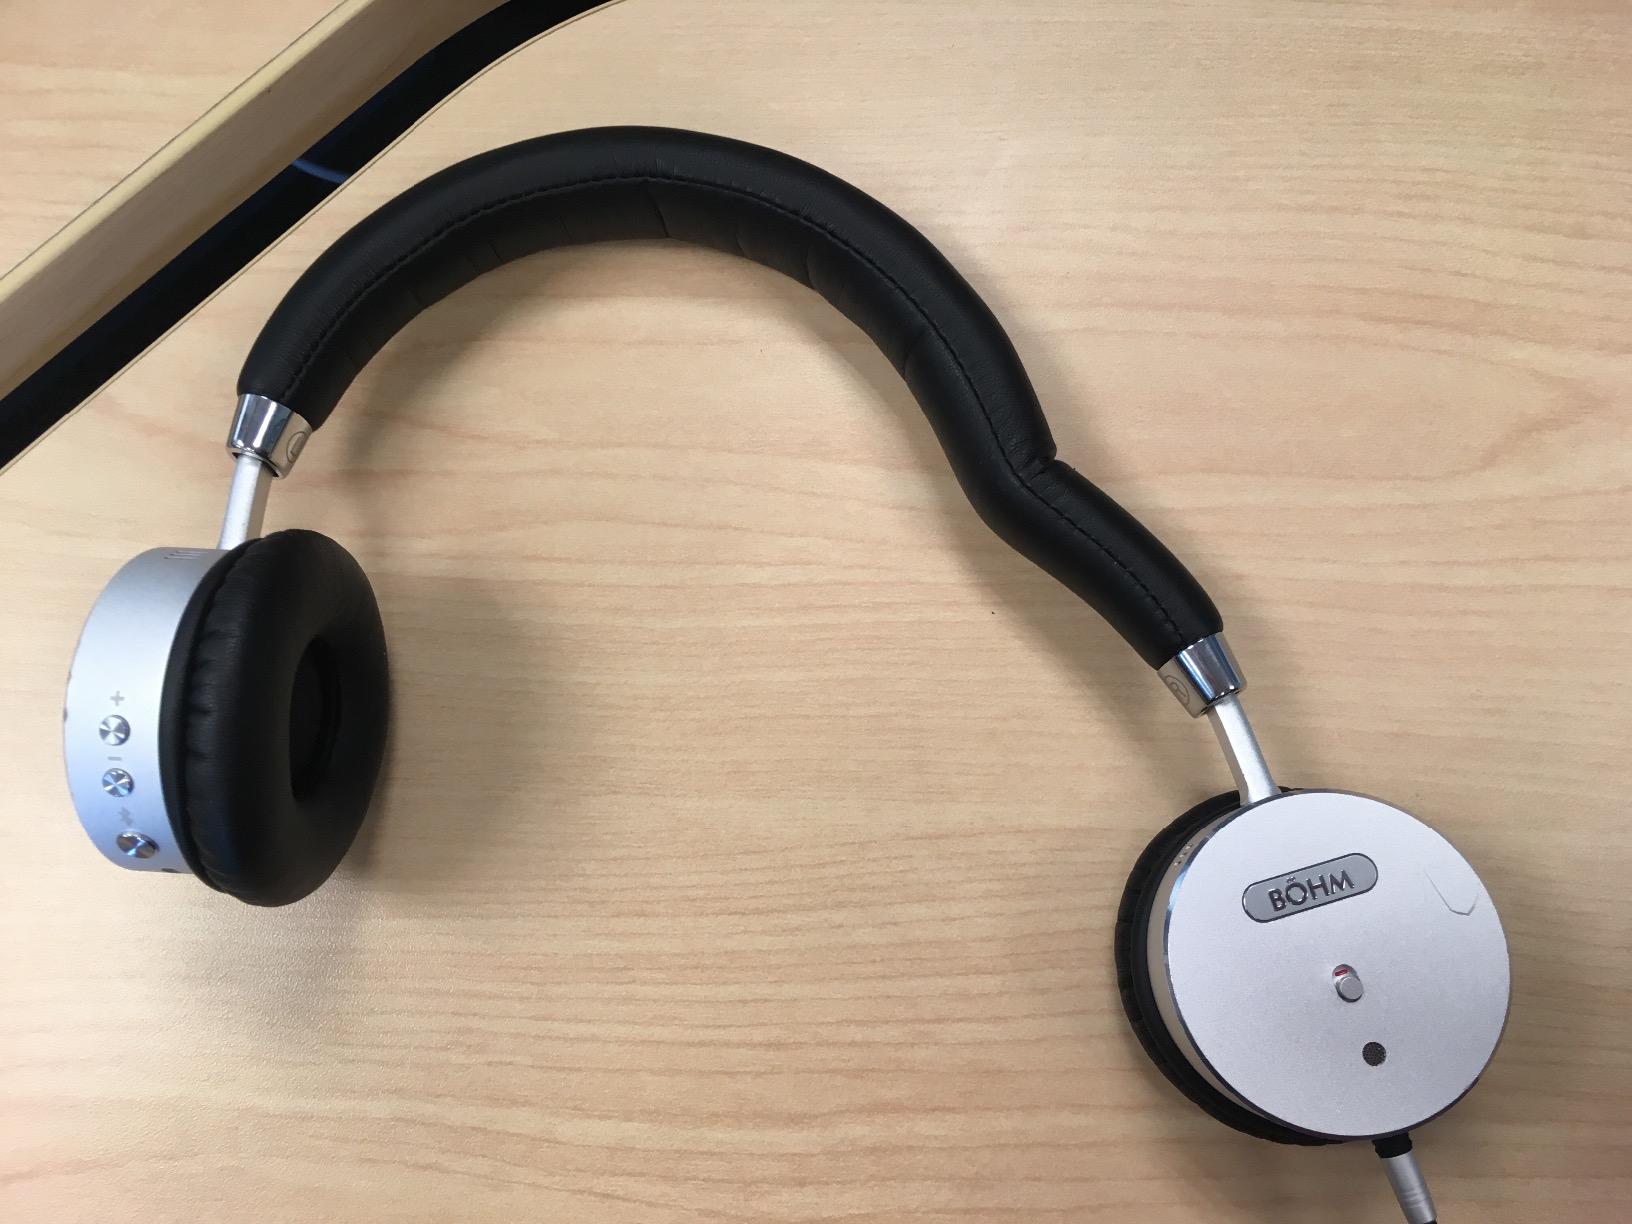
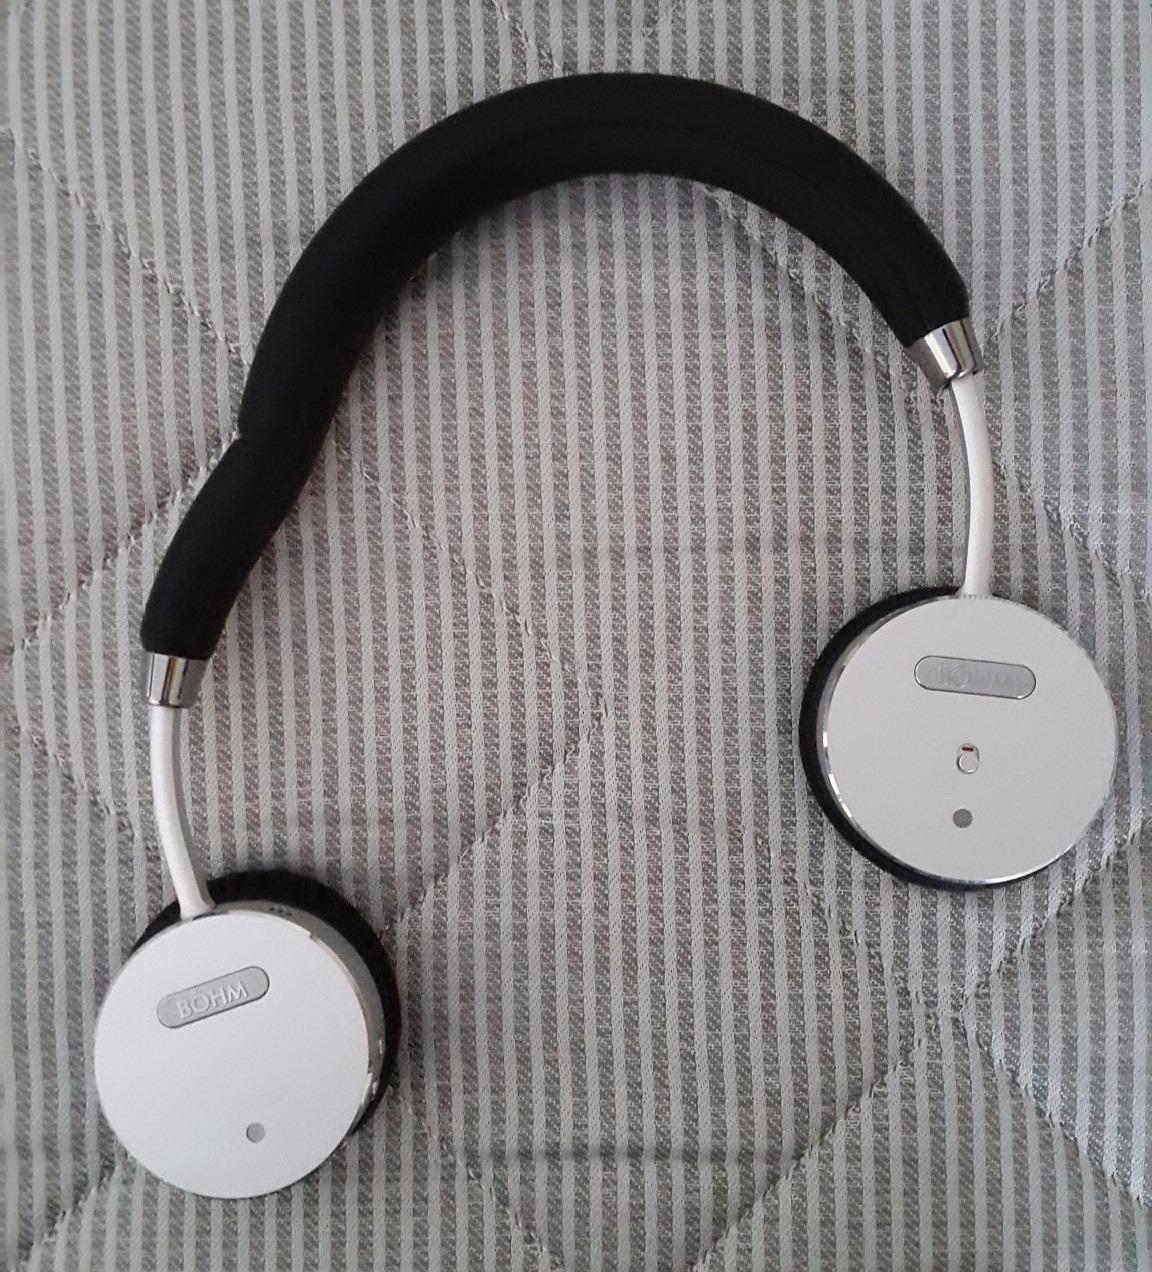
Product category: headphones
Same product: yes